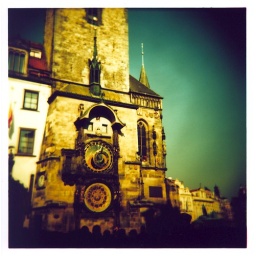
clock tower in old town square...oct 2006